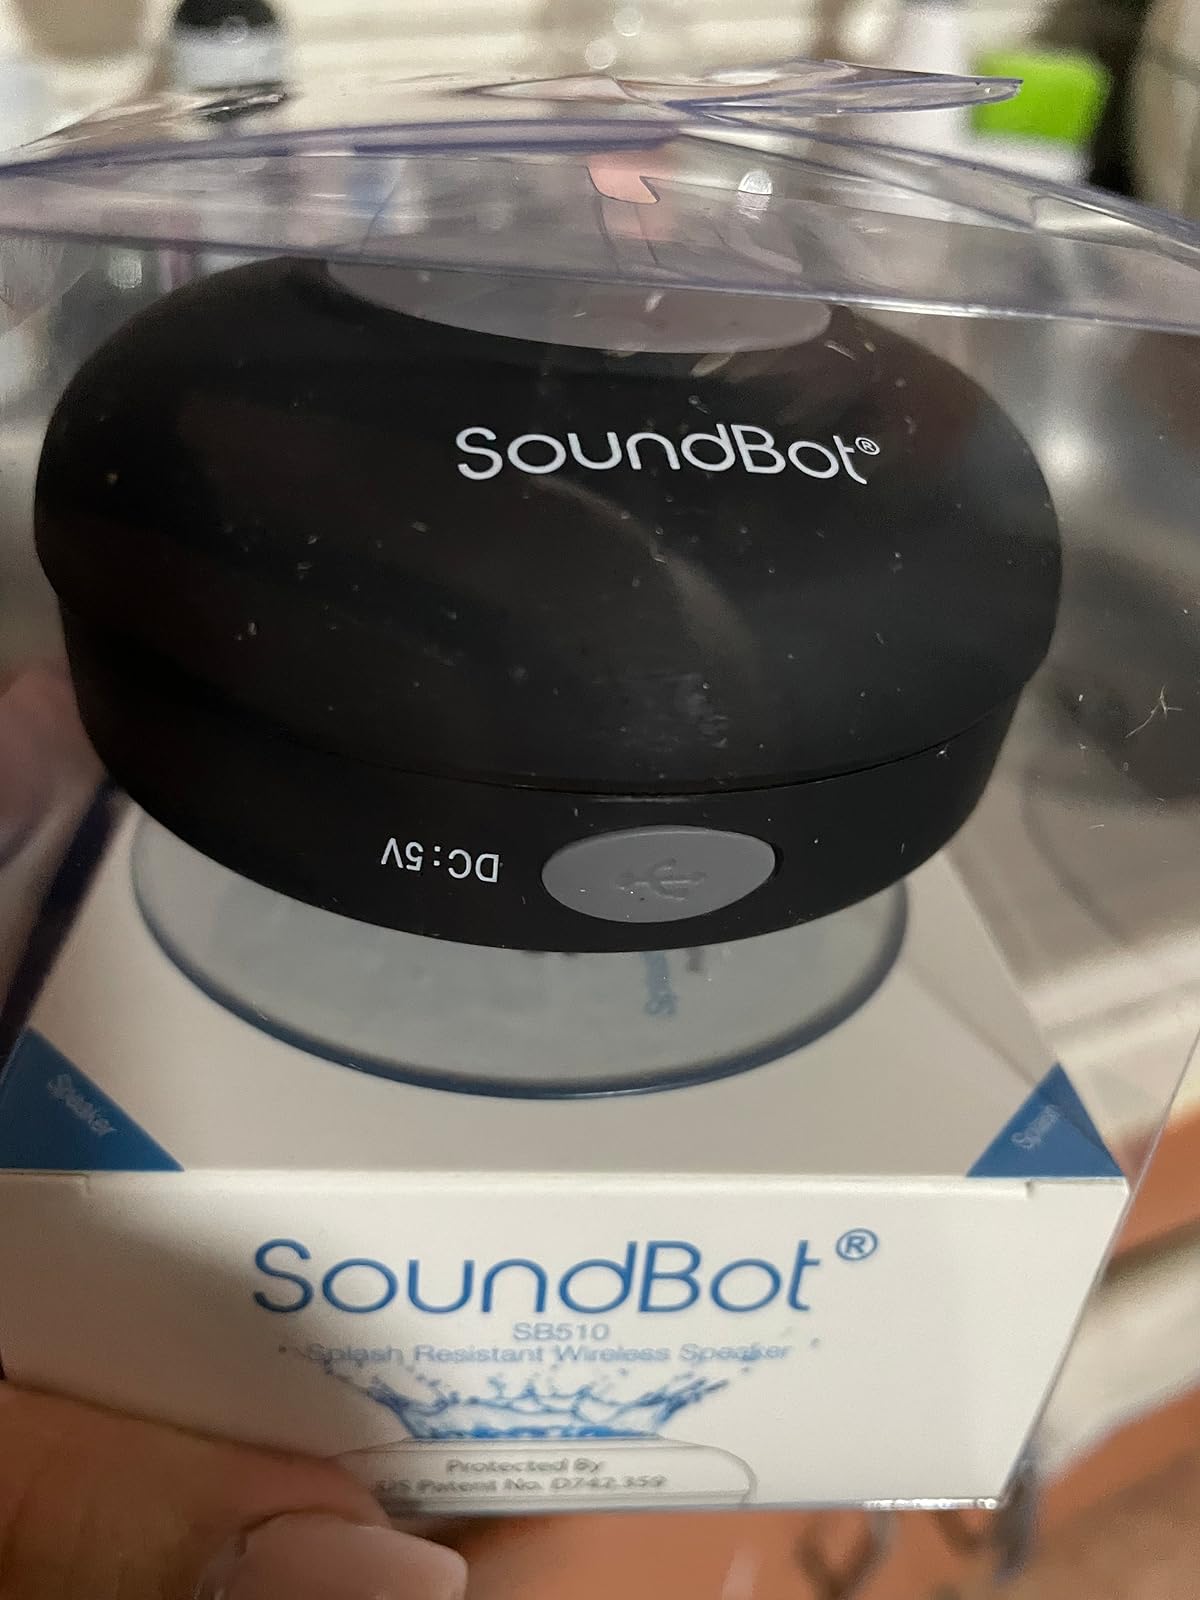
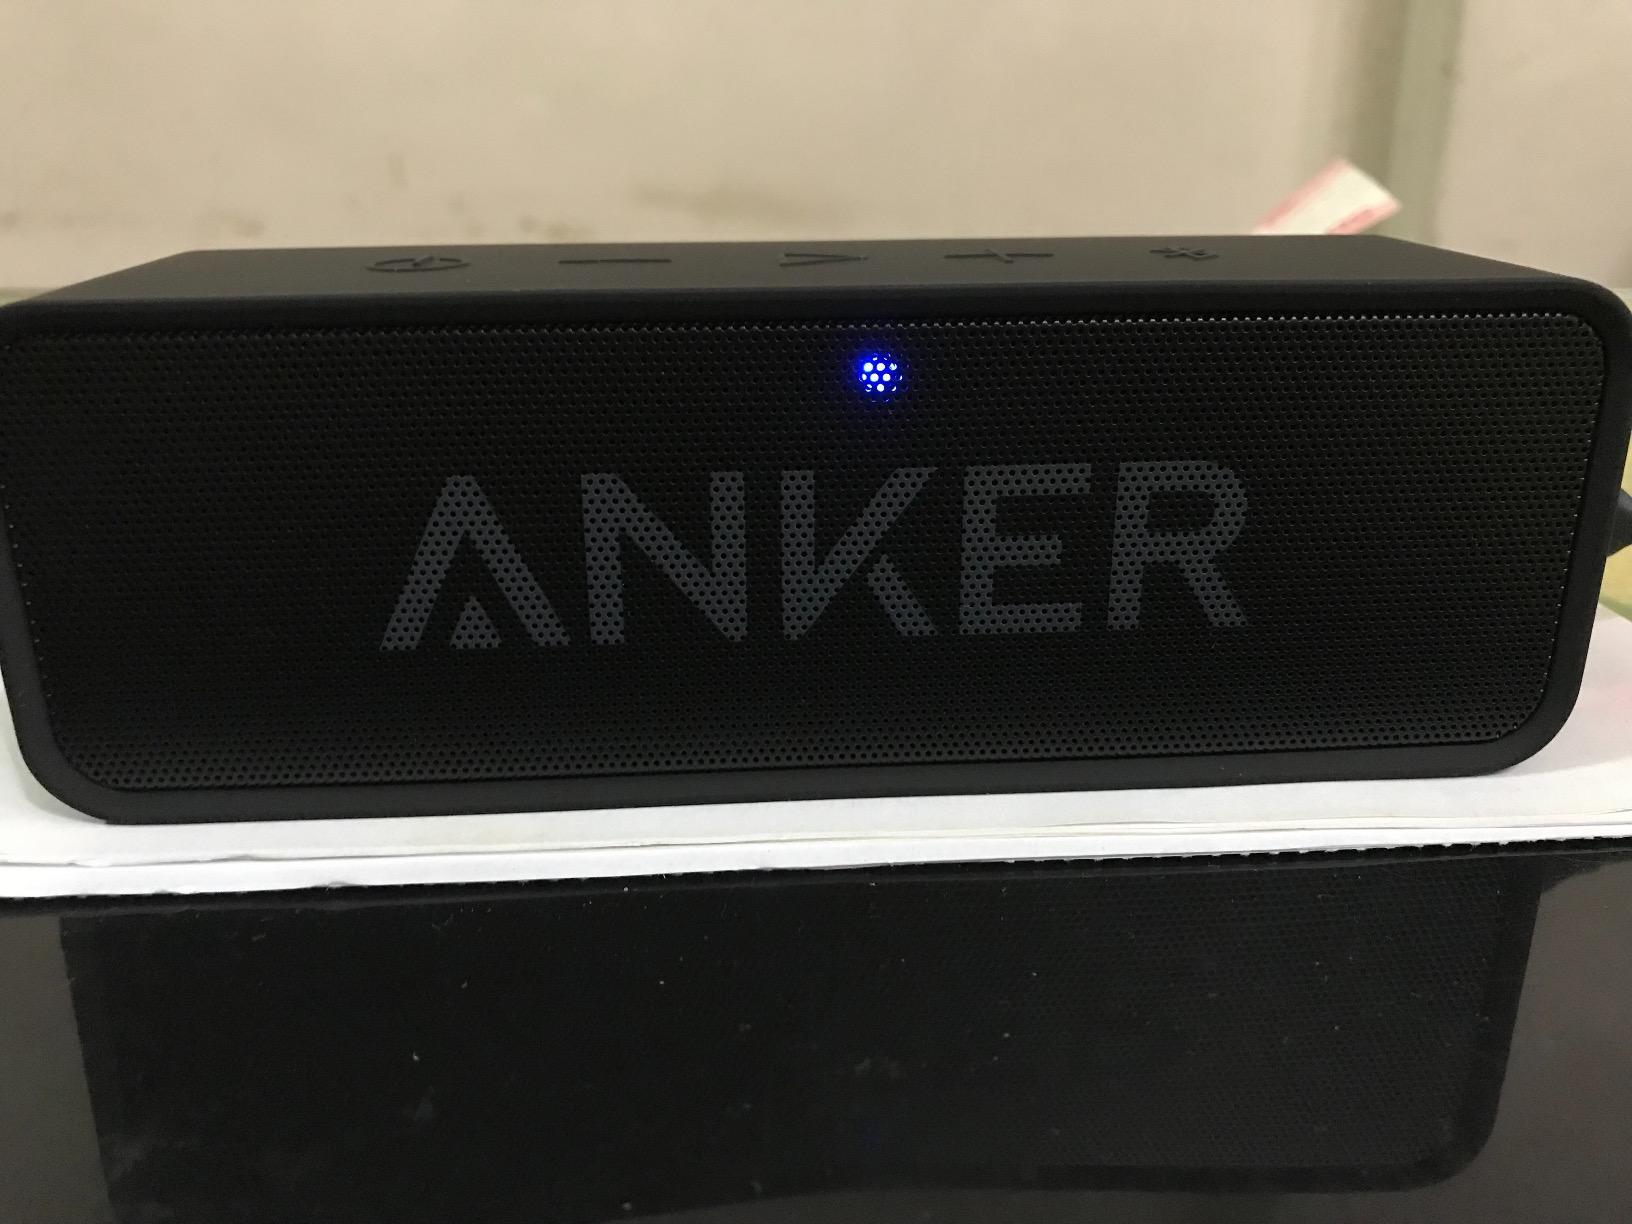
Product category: speaker
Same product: no